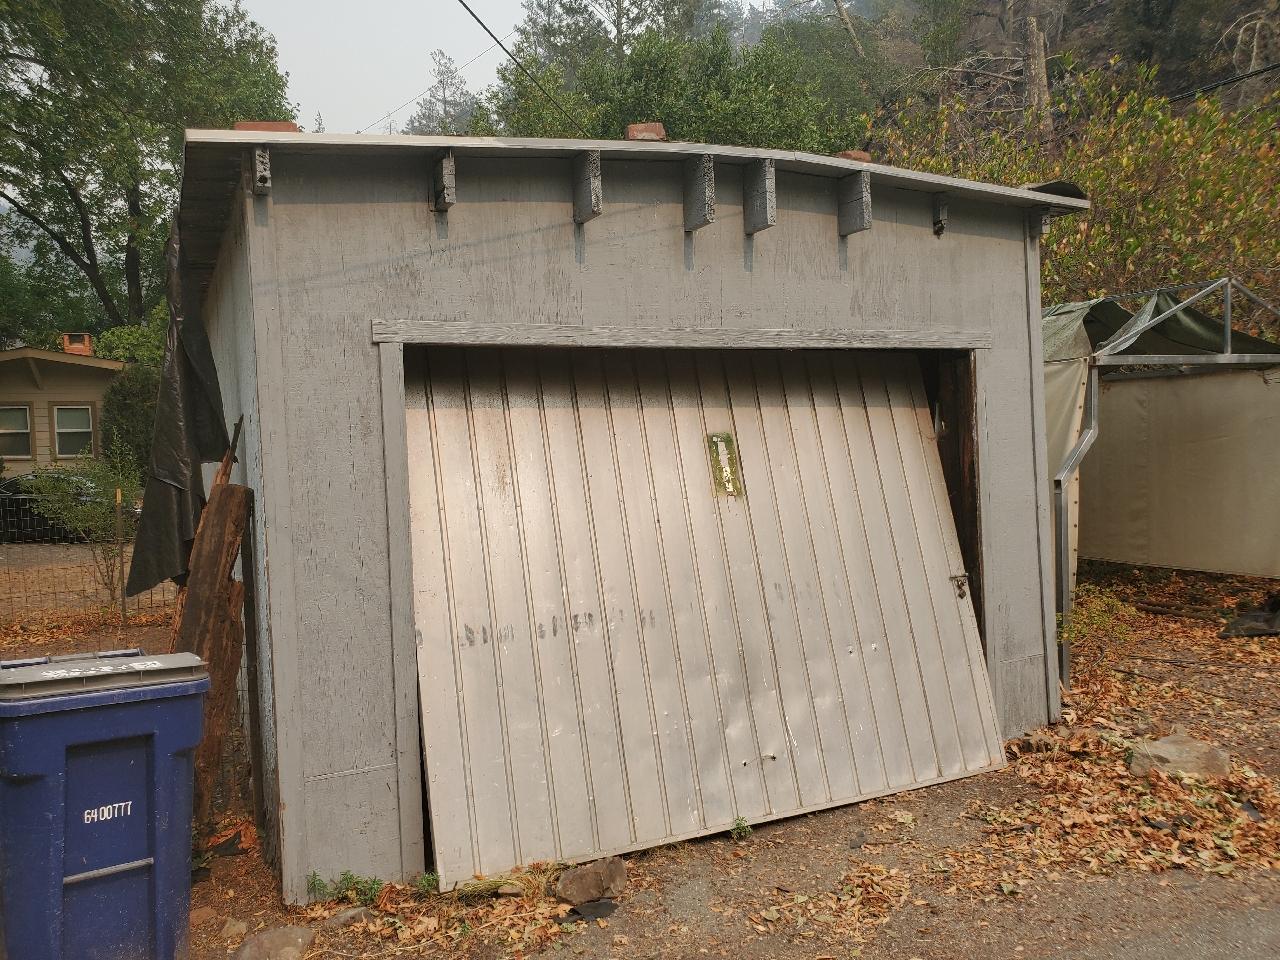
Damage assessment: no_damage